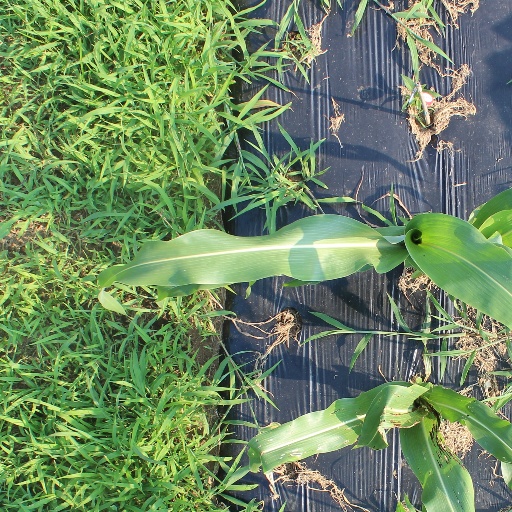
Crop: sorghum